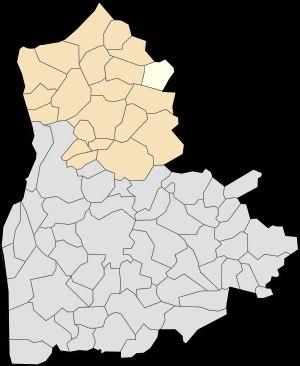
Landrethun-le-Nord est une commune française située dans le département du Pas-de-Calais en région Hauts-de-France.